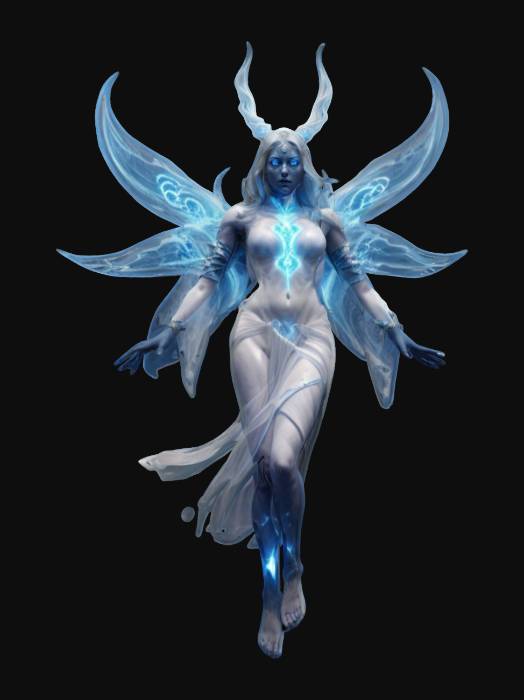
미적 점수 (1~10점): 8